Sir William Johnson, 1st Baronet

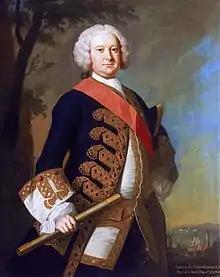
Admiral Sir Peter Warren, c. 1751

William Johnson was born around 1715 in County Meath, in the Kingdom of Ireland. He was the eldest son of Christopher Johnson (1687–1764) of Smithstown, County Meath and Anne Warren, daughter of Michael Warren of Warrenstown, County Meath and Catherine Aylmer, sister of Admiral Matthew Aylmer, 1st Baron Aylmer.